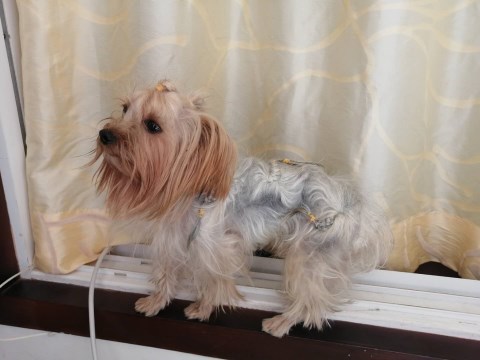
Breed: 340-n000120-Yorkshire_terrier